Charles J. T. Hambro

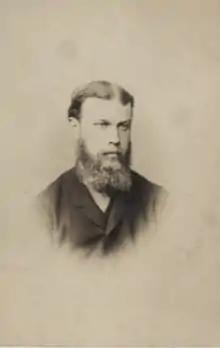
Hambro photographed by Maull & Polyblank

Charles Joseph Theophilus Hambro (2 October 1834 – 11 April 1891) was a British Conservative Party politician. He was born in Copenhagen, Denmark but was a British Subject.